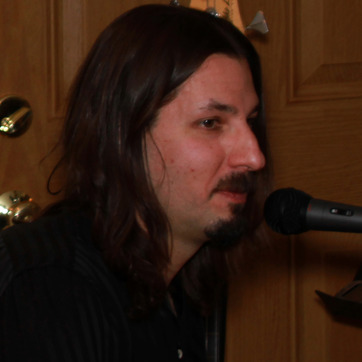
Material: skin